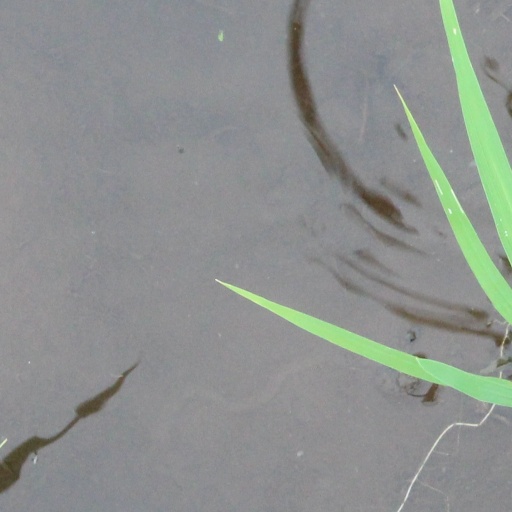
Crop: rice